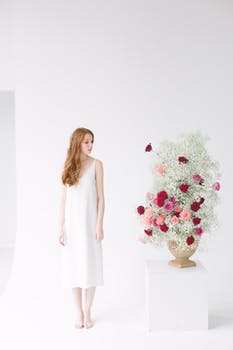
Label: No Watermark